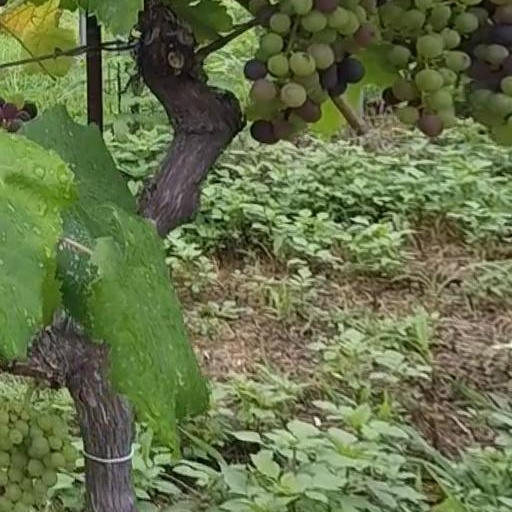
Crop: grape